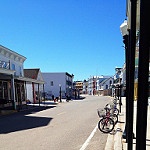
Label: street